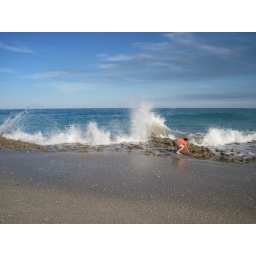
I've been swimming around, jumping off, and snorkeling near this old reef rock off and on for over 35 years.